BBC Symphony Orchestra

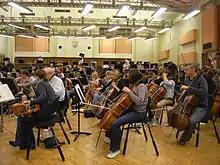
BBC SO rehearsing for the Last Night of the Proms in September 2011

The BBC SO is the associate orchestra of the Barbican Centre in London, where it gives an annual season of concerts. These seasons include series of concerts devoted to individual modern composers, who have included John Cage, James MacMillan, Elliott Carter, Sofia Gubaidulina, Michael Tippett, George Benjamin, Roberto Carnevale and Thomas Adès.